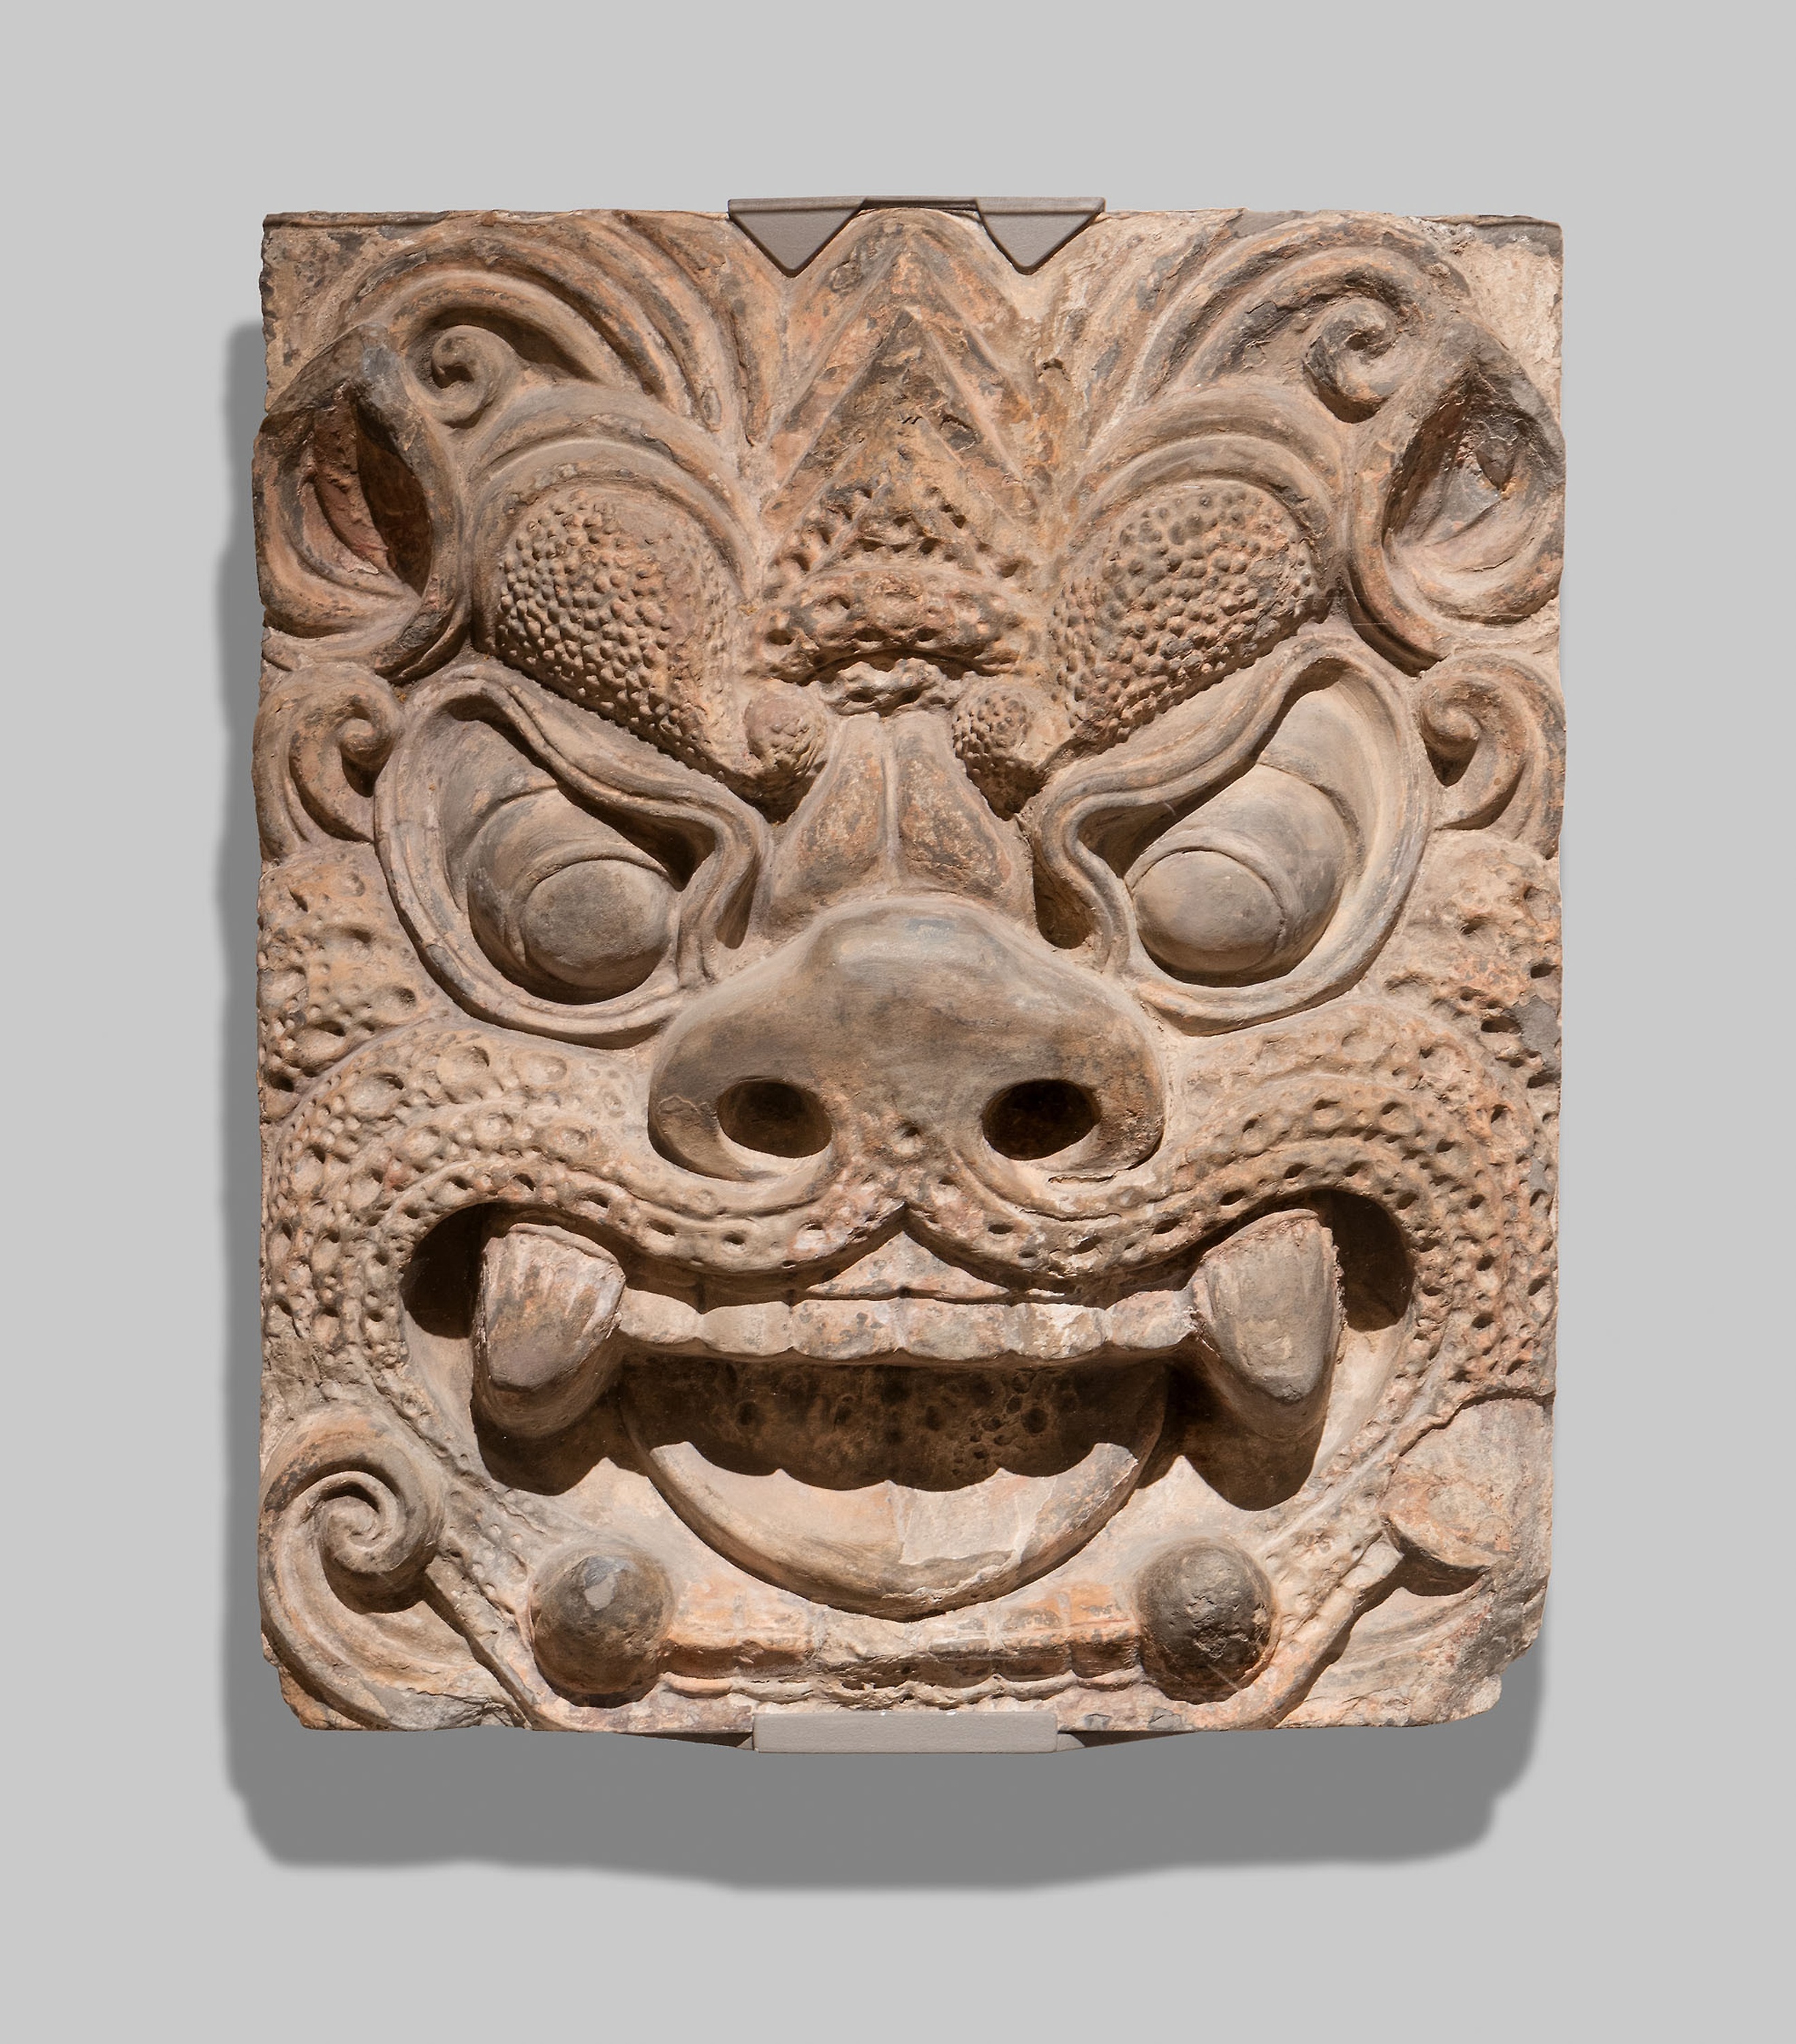
stone carving, carving, relief, archaeological site, sculpture, artifact, classical sculpture, tiki, ancient history, art, font